Tanya Muagututi'a

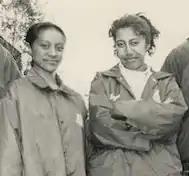
Tanya Muagututi'a (right) with long time collaborator Erolia Ifopo in 1994

Muagututi'a's father, Muagututi'a Pulusila Meafou Sagapolutele, was Samoan and moved to New Zealand in the early 1950s, aged 11, to attend school.